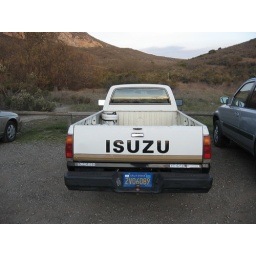
Too cute and sporting the old blue and gold plates... I am envious!!! At the Quarry/Cabrillo trail head parking in Morro.